Clendenin, West Virginia

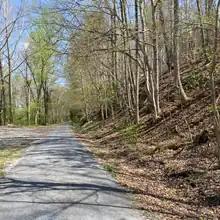
Elk River Trail Path in Clendenin

The Elk River Trail is a trail from Clendenin to Gassaway, West Virginia. The trail features waterfalls, fishing, canoeing, and kayaking.